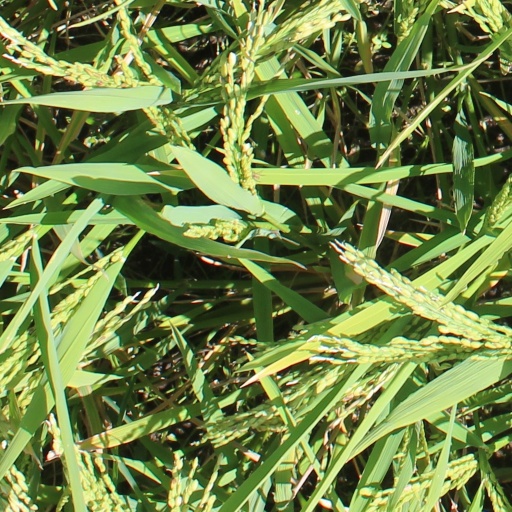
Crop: rice